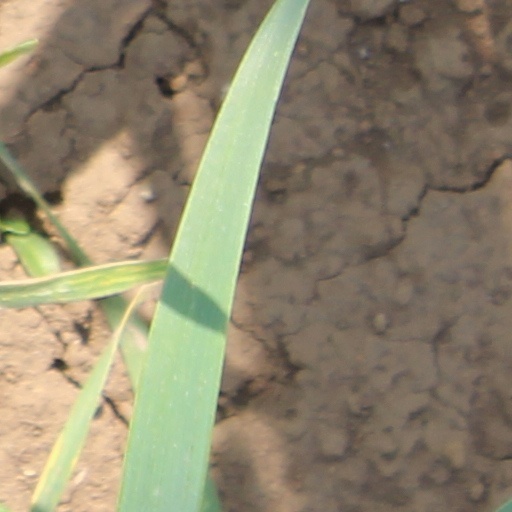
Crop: wheat